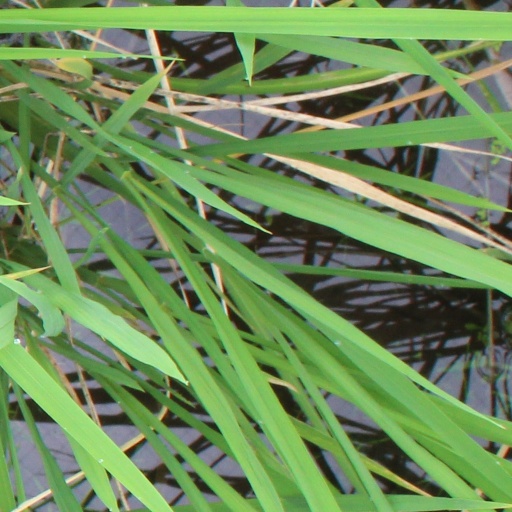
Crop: rice